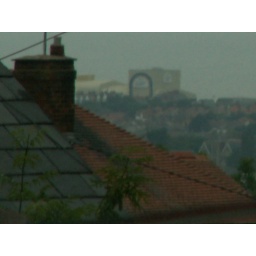
One of a series of 8 pictures taken through my upstairs bay window by yours-truly standing on a chair